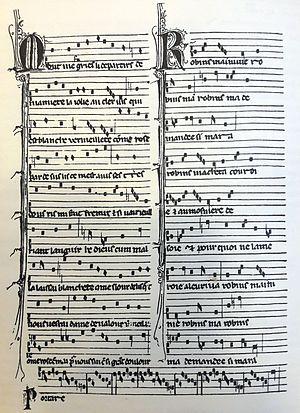
Le Codex Bamberg est un manuscrit probablement d'origine parisienne contenant deux traités sur la théorie musicale et un important corpus de polyphonie française du XIIIᵉ siècle.